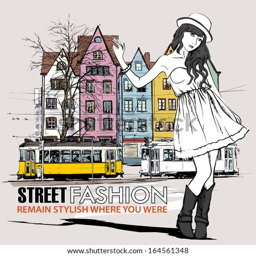
vector illustration of a pretty fashion girl and old tram .